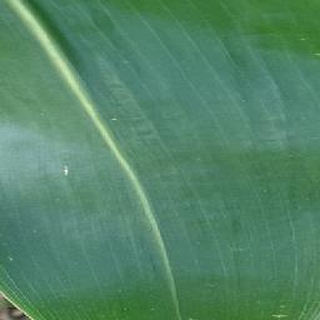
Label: healthy_corn